Pavia Civic Museums

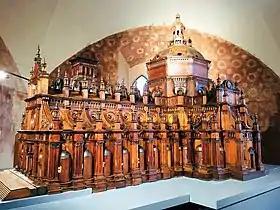
Model of the Cathedral of Pavia, 1497

The department, redesigned around 2010, presents over 200 sculptures from the 19th and 20th centuries, mostly in plaster: casts of ancient works, sketches, and finished pieces. The casts, often produced at the School of Drawing, Engraving, and Painting (active from 1838 to 1934), were used to study classical sculpture. They range from the Laocoön Group to the Belvedere Torso, from the Dancing Faun of Pompeii to the Venus de’ Medici. In addition, works in terracotta, bronze, and marble are also on display, among which pieces by Medardo Rosso, Filippo Tallone and Ernesto Bazzaro stand out. One of the highlights is the plaster cast of the frieze The Triumph of Alexander the Great in Babylon by Bertel Thorvaldsen.